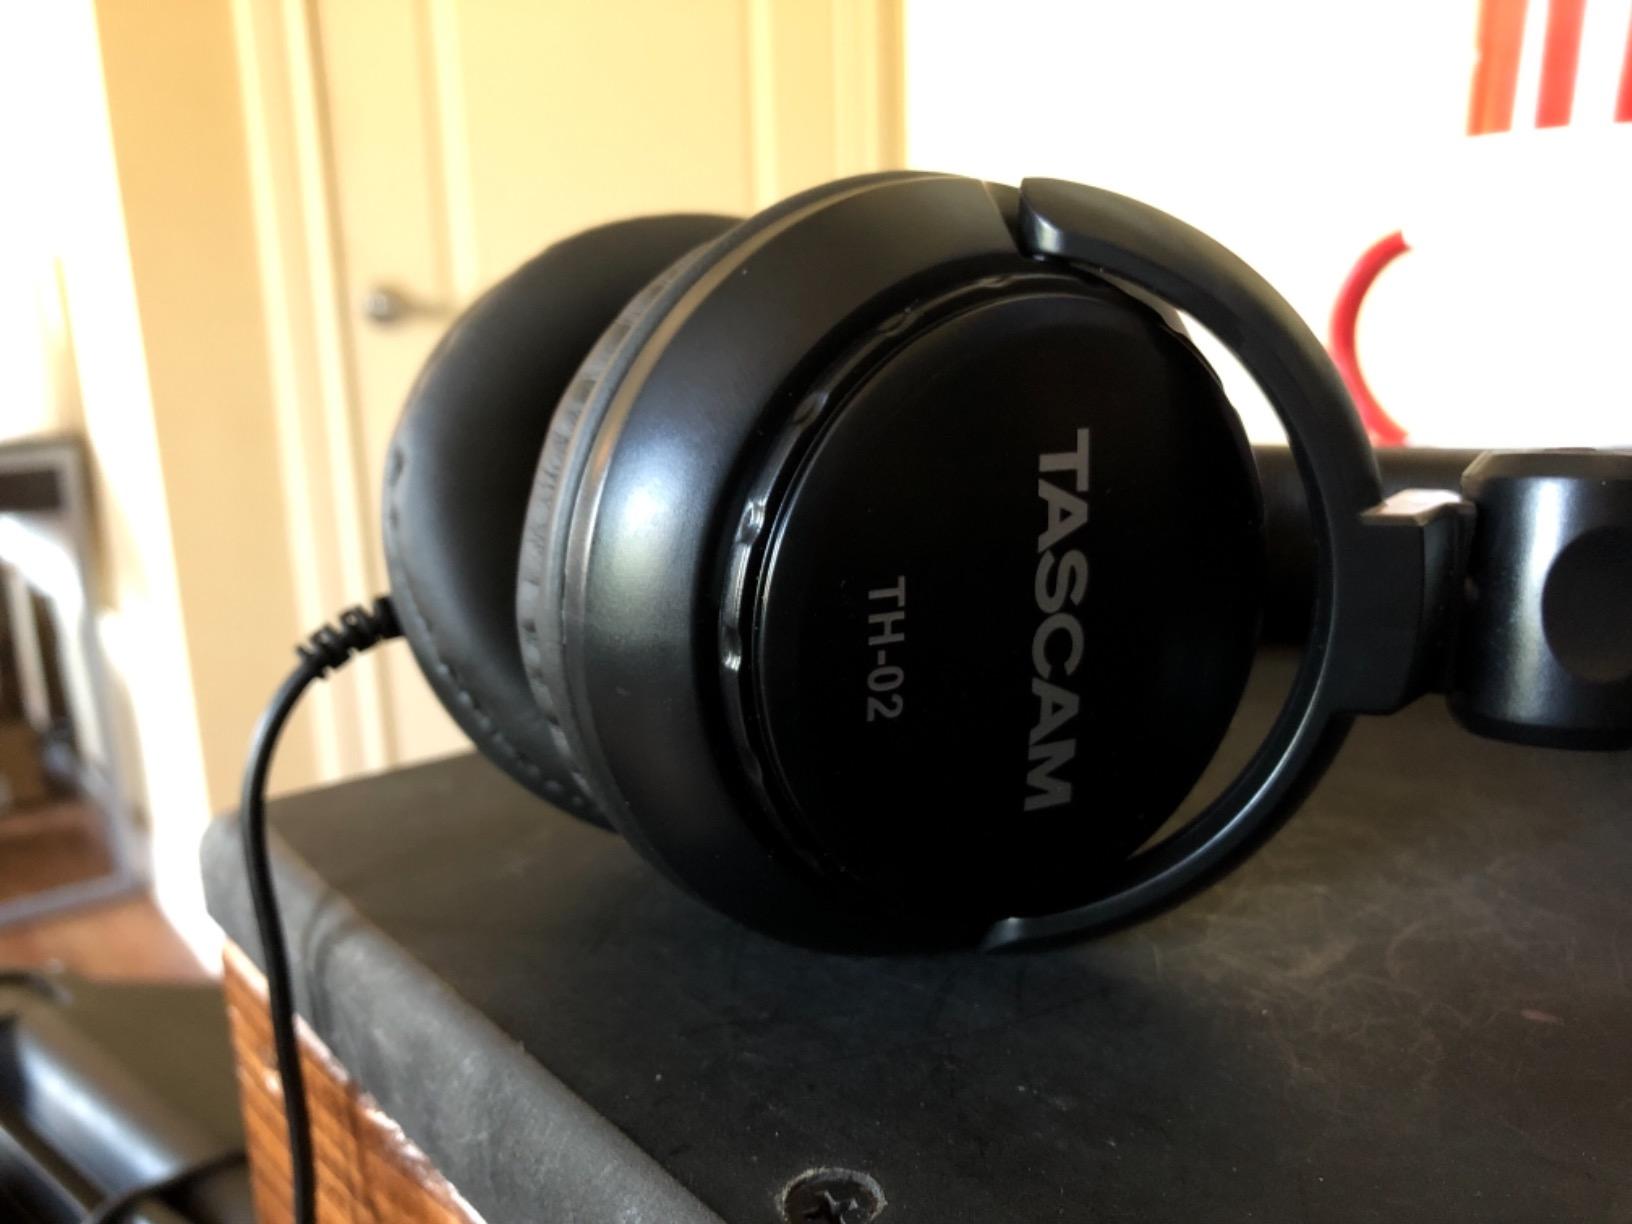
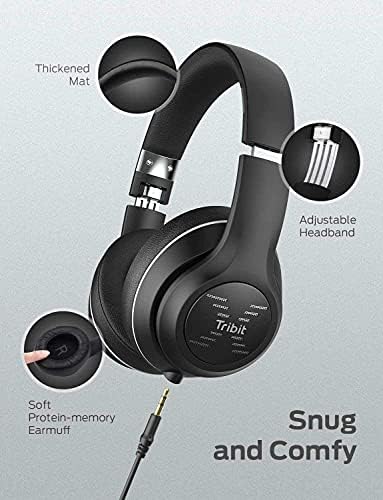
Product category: headphones
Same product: no